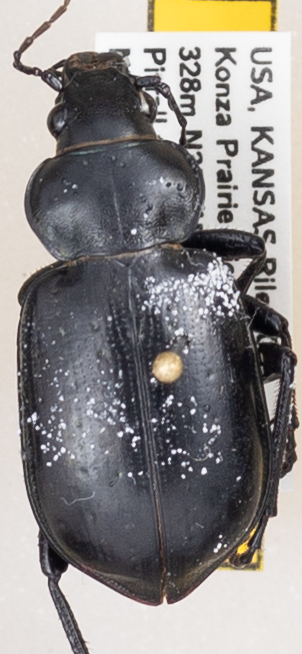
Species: Calosoma affine
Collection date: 2019-09-25
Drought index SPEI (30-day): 0.944
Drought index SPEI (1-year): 1.69
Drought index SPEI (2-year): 1.096